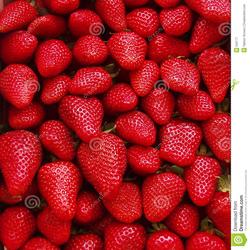
Label: Strawberry